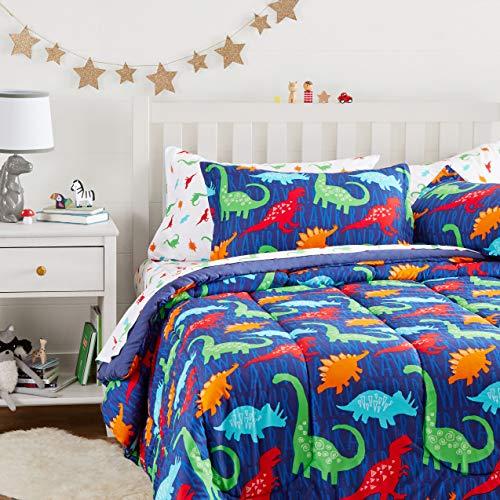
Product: AmazonBasics Easy Care Super Soft Microfiber Kid's Bed-in-a-Bag Bedding Set - Full / Queen, Multi-Color Dinosaurs
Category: Home & Kitchen | Bedding | Kids' Bedding | Comforters & Sets | Comforter Sets
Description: Great Condition.
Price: $43.99
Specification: ProductDimensions:14.5x10.5x10.5inches|ItemWeight:7.86pounds|ShippingWeight:8.7pounds(Viewshippingratesandpolicies)|Manufacturer:AmazonBasics|ASIN:B07K8WBSYY|Itemmodelnumber:BIAB2-DINS-FQ